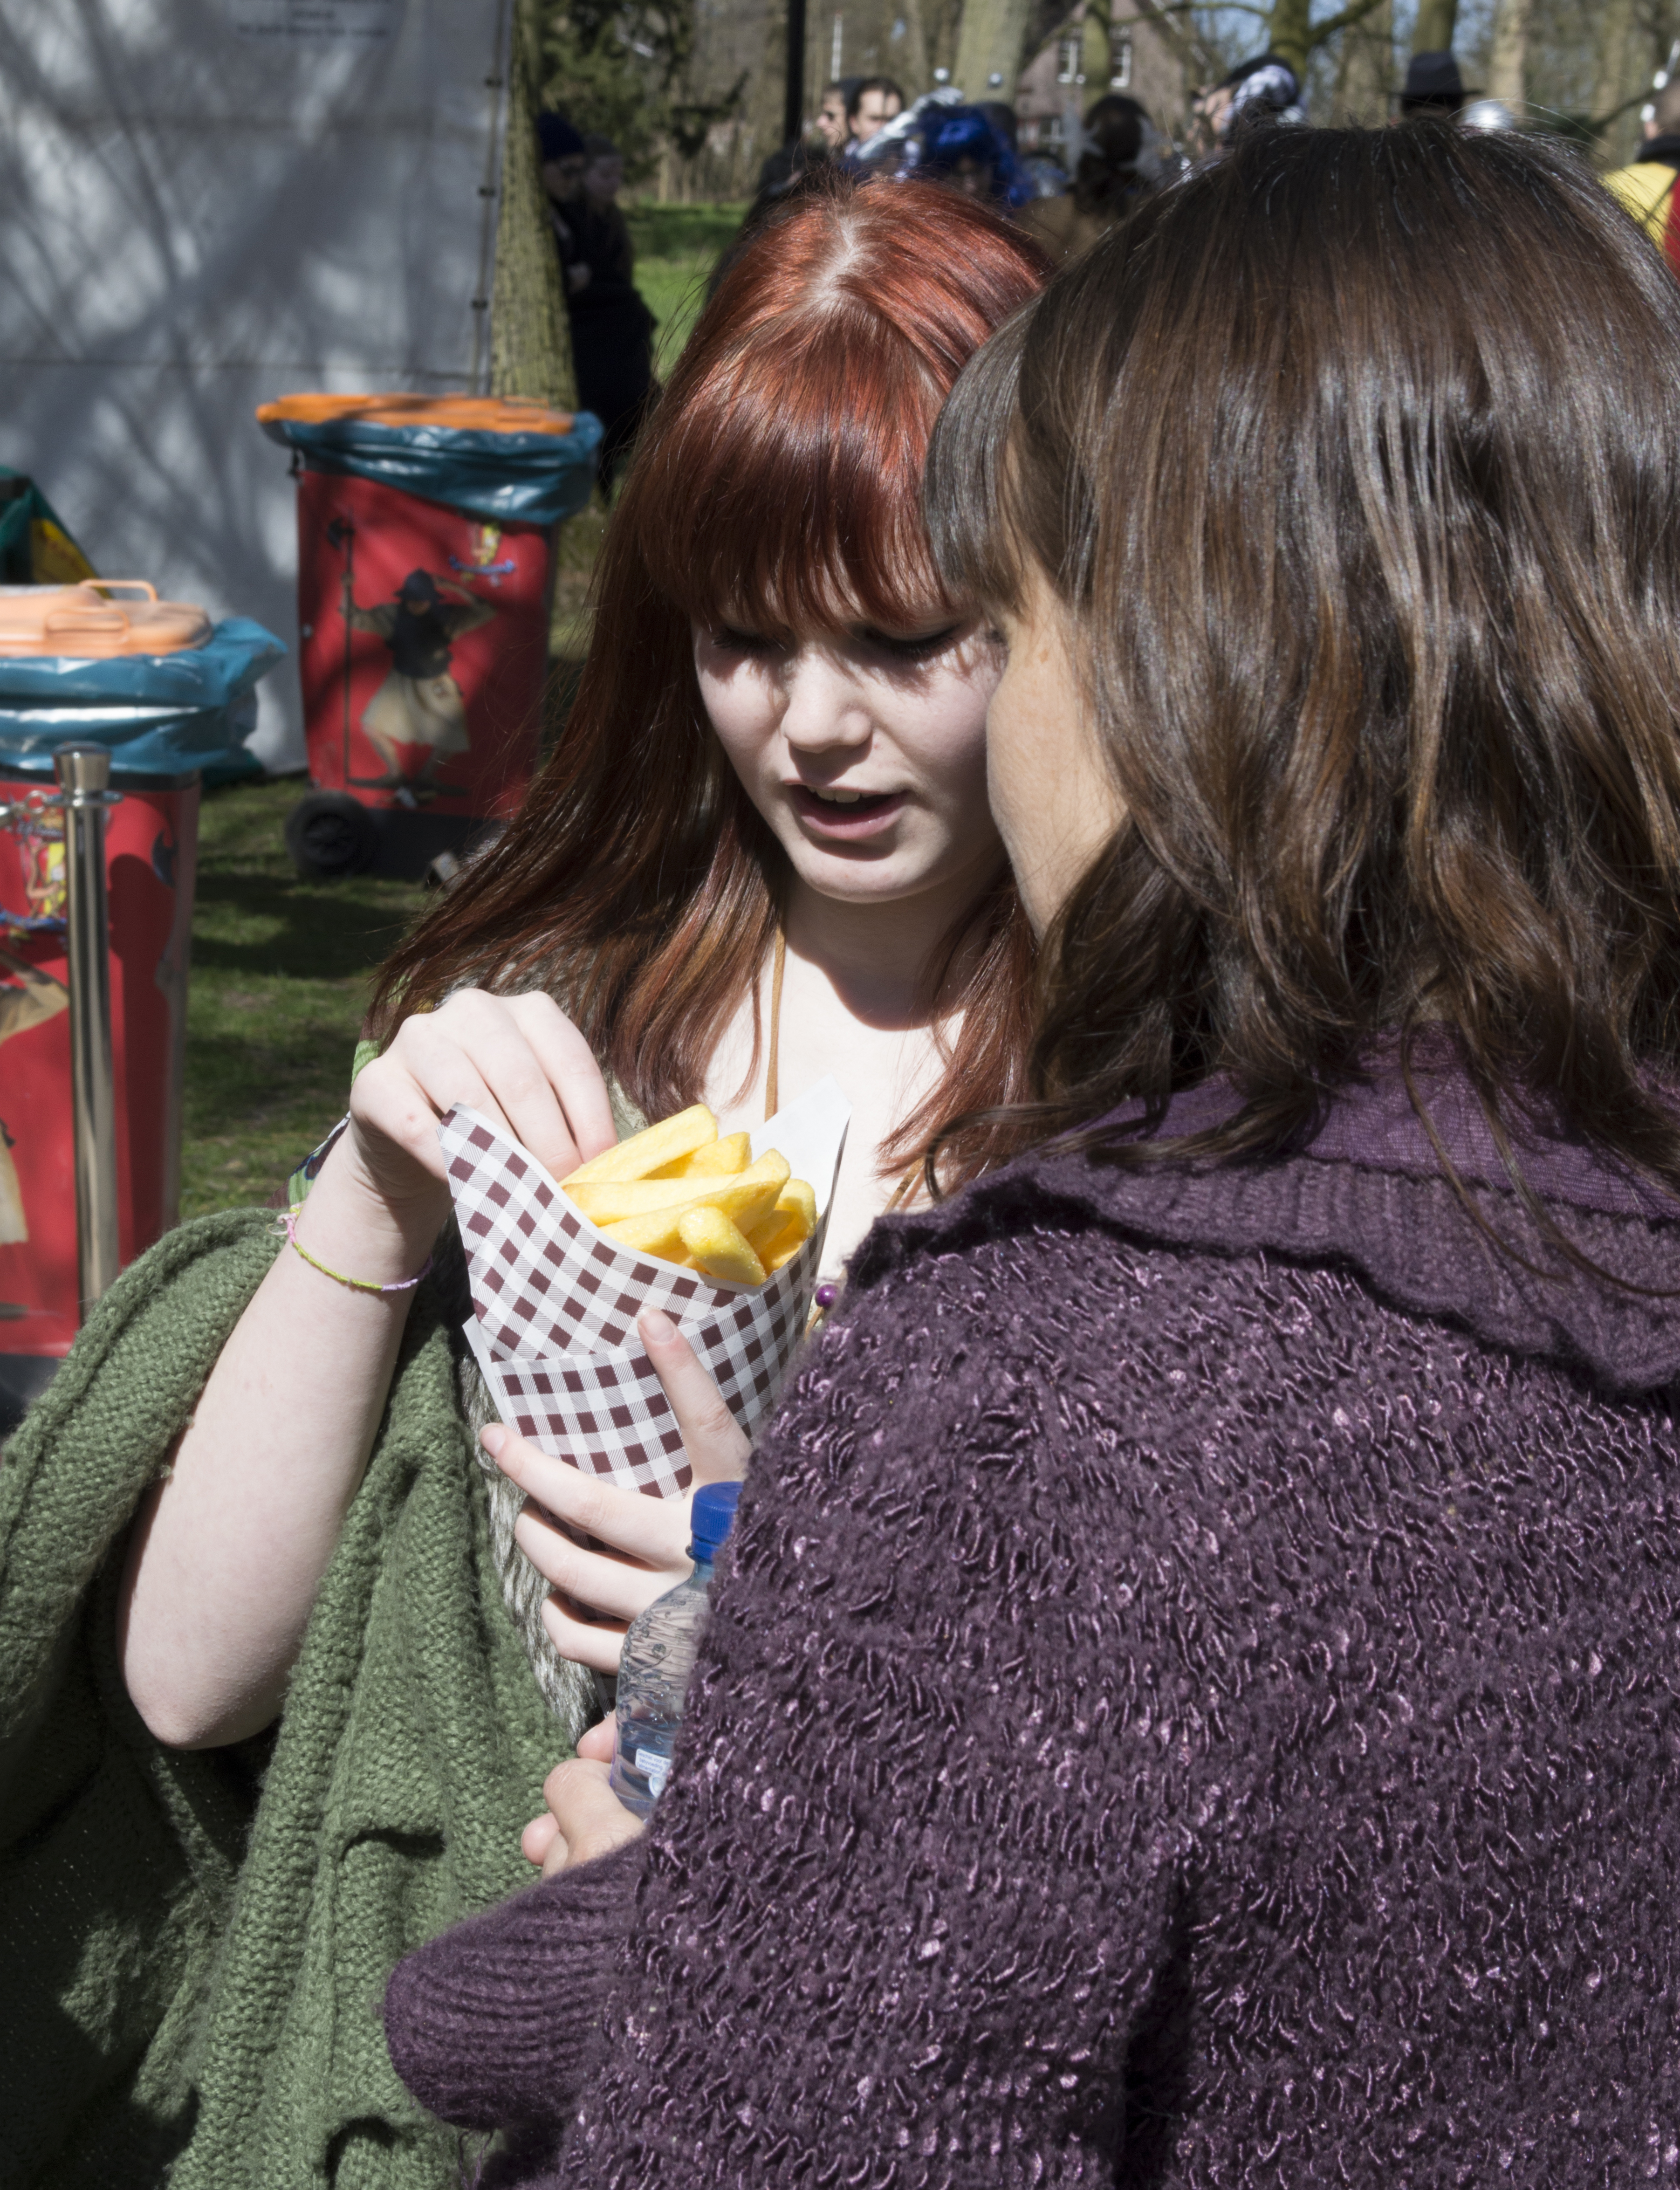
person, people, girl, hair, model, spring, color, fashion, clothing, hairstyle, 2014, fun, dress, event, costume, paulvandevelde, pdvandevelde, padagudaloma, dordrecht, nederlandinfotos, costumes, utrecht, haarzuilens, dehaar, costum, elfia, kostuumevent, interaction, photo shoot